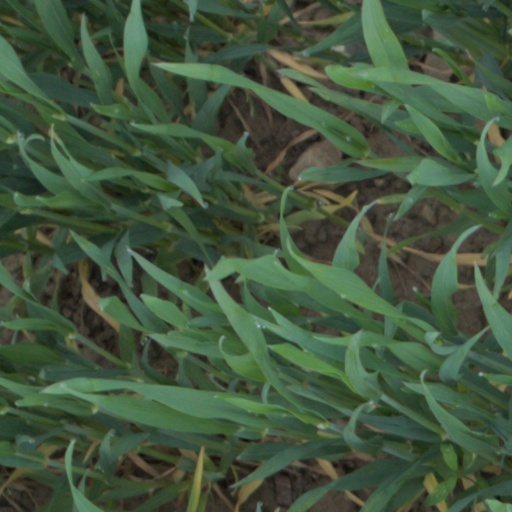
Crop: wheat